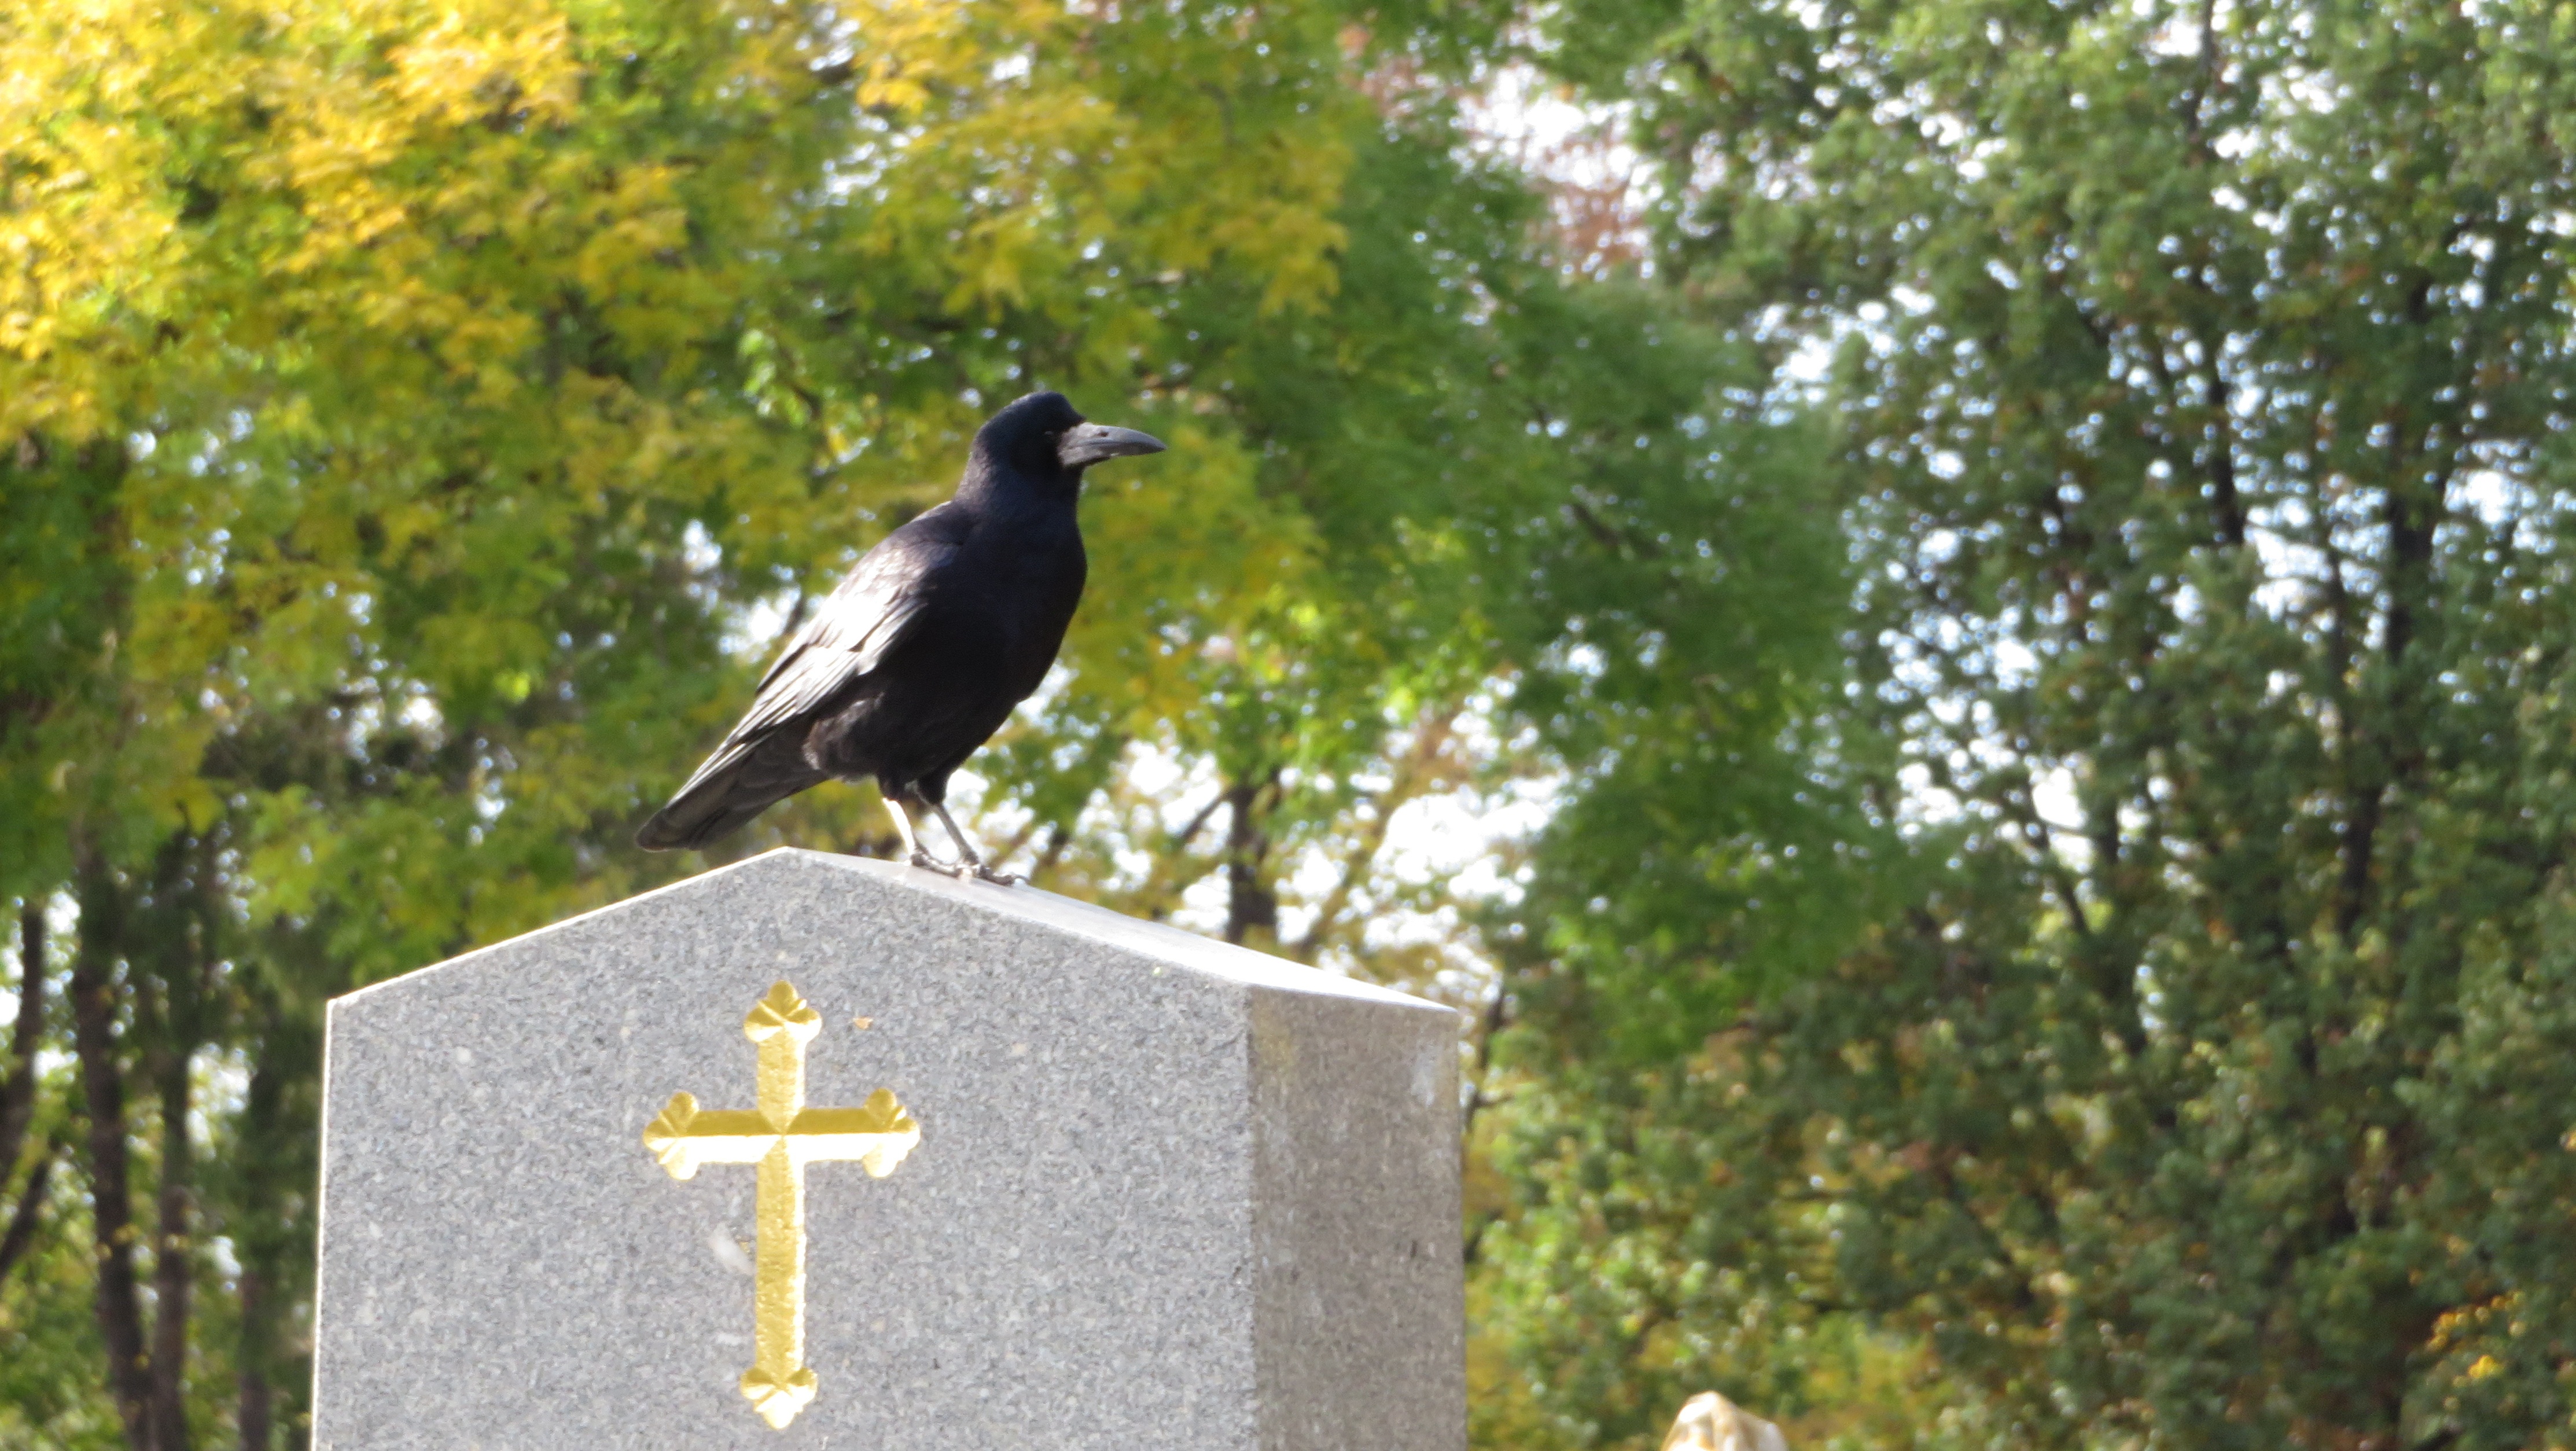
bird, stone, wildlife, cross, cemetery, black, fauna, crow, grave, perching bird